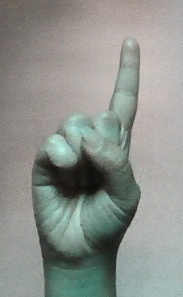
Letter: bb